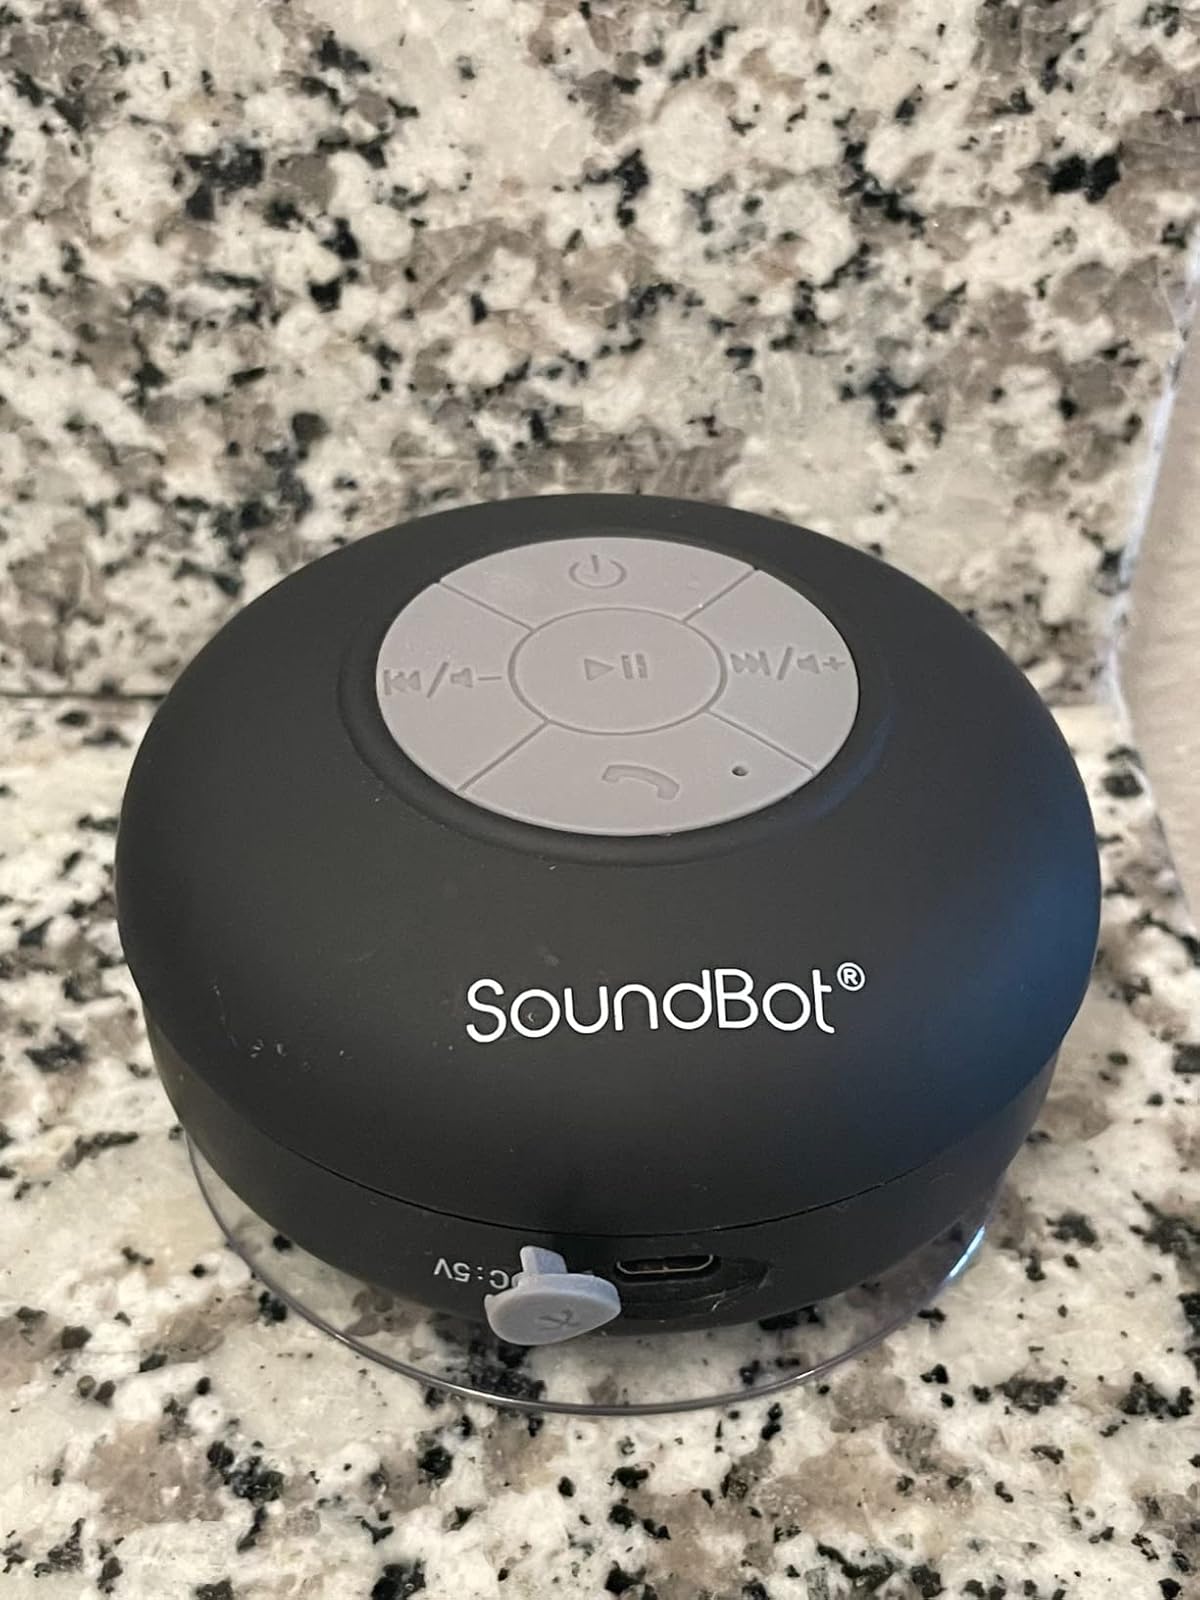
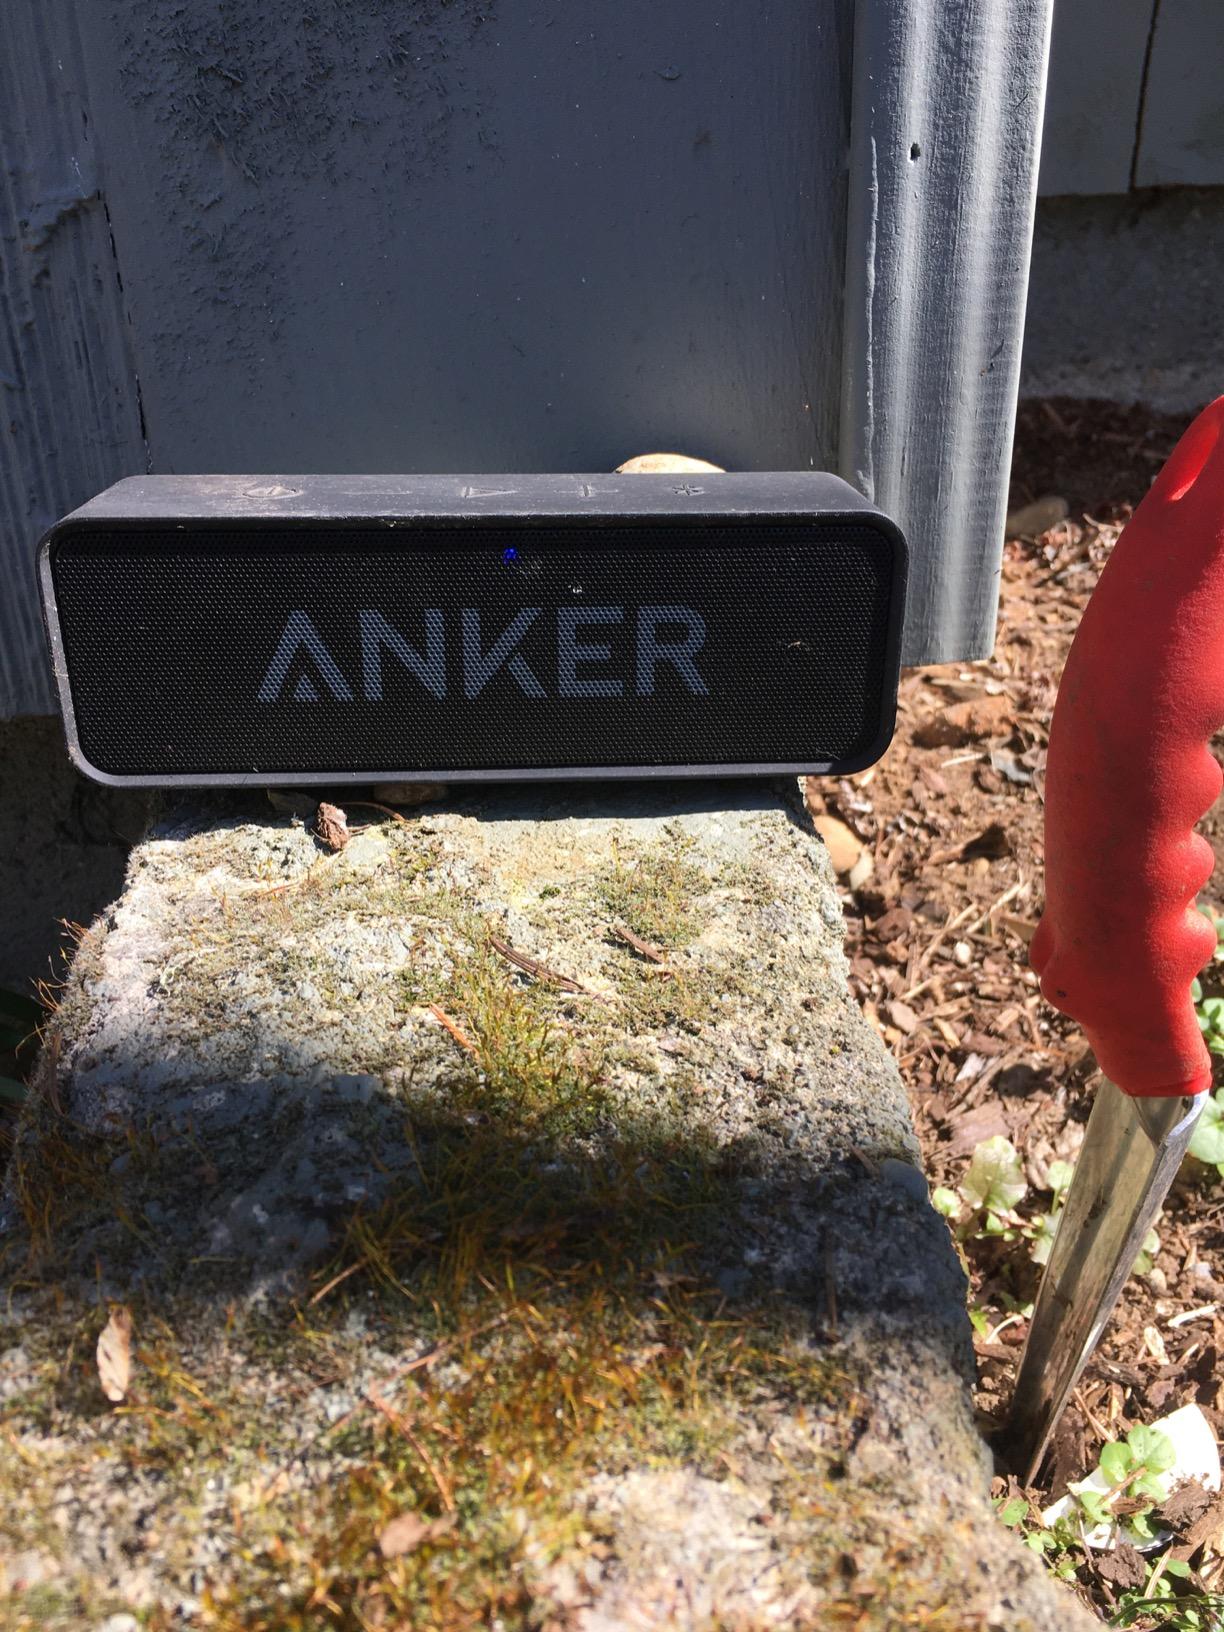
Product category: speaker
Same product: no